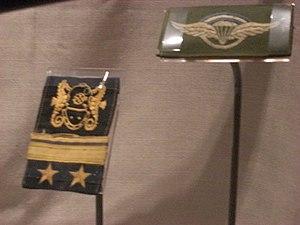
Alfredo Ignacio Astiz, surnommé « L’Ange blond » et « L’Ange de la mort », a été lieutenant de frégate spécialiste de la torture, dirigeant le commando spécial de l’École supérieure mécanique de la marine argentine, l'un des centres clandestins de détention de la dictature militaire. Il était sous les ordres du capitaine Jorge Eduardo Acosta, et est notamment accusé de la disparition forcée de deux religieuses françaises, Alice Domon et Léonie Duquet, ainsi que de celle de l’adolescente argentino-suédoise, Dagmar Hagelin.